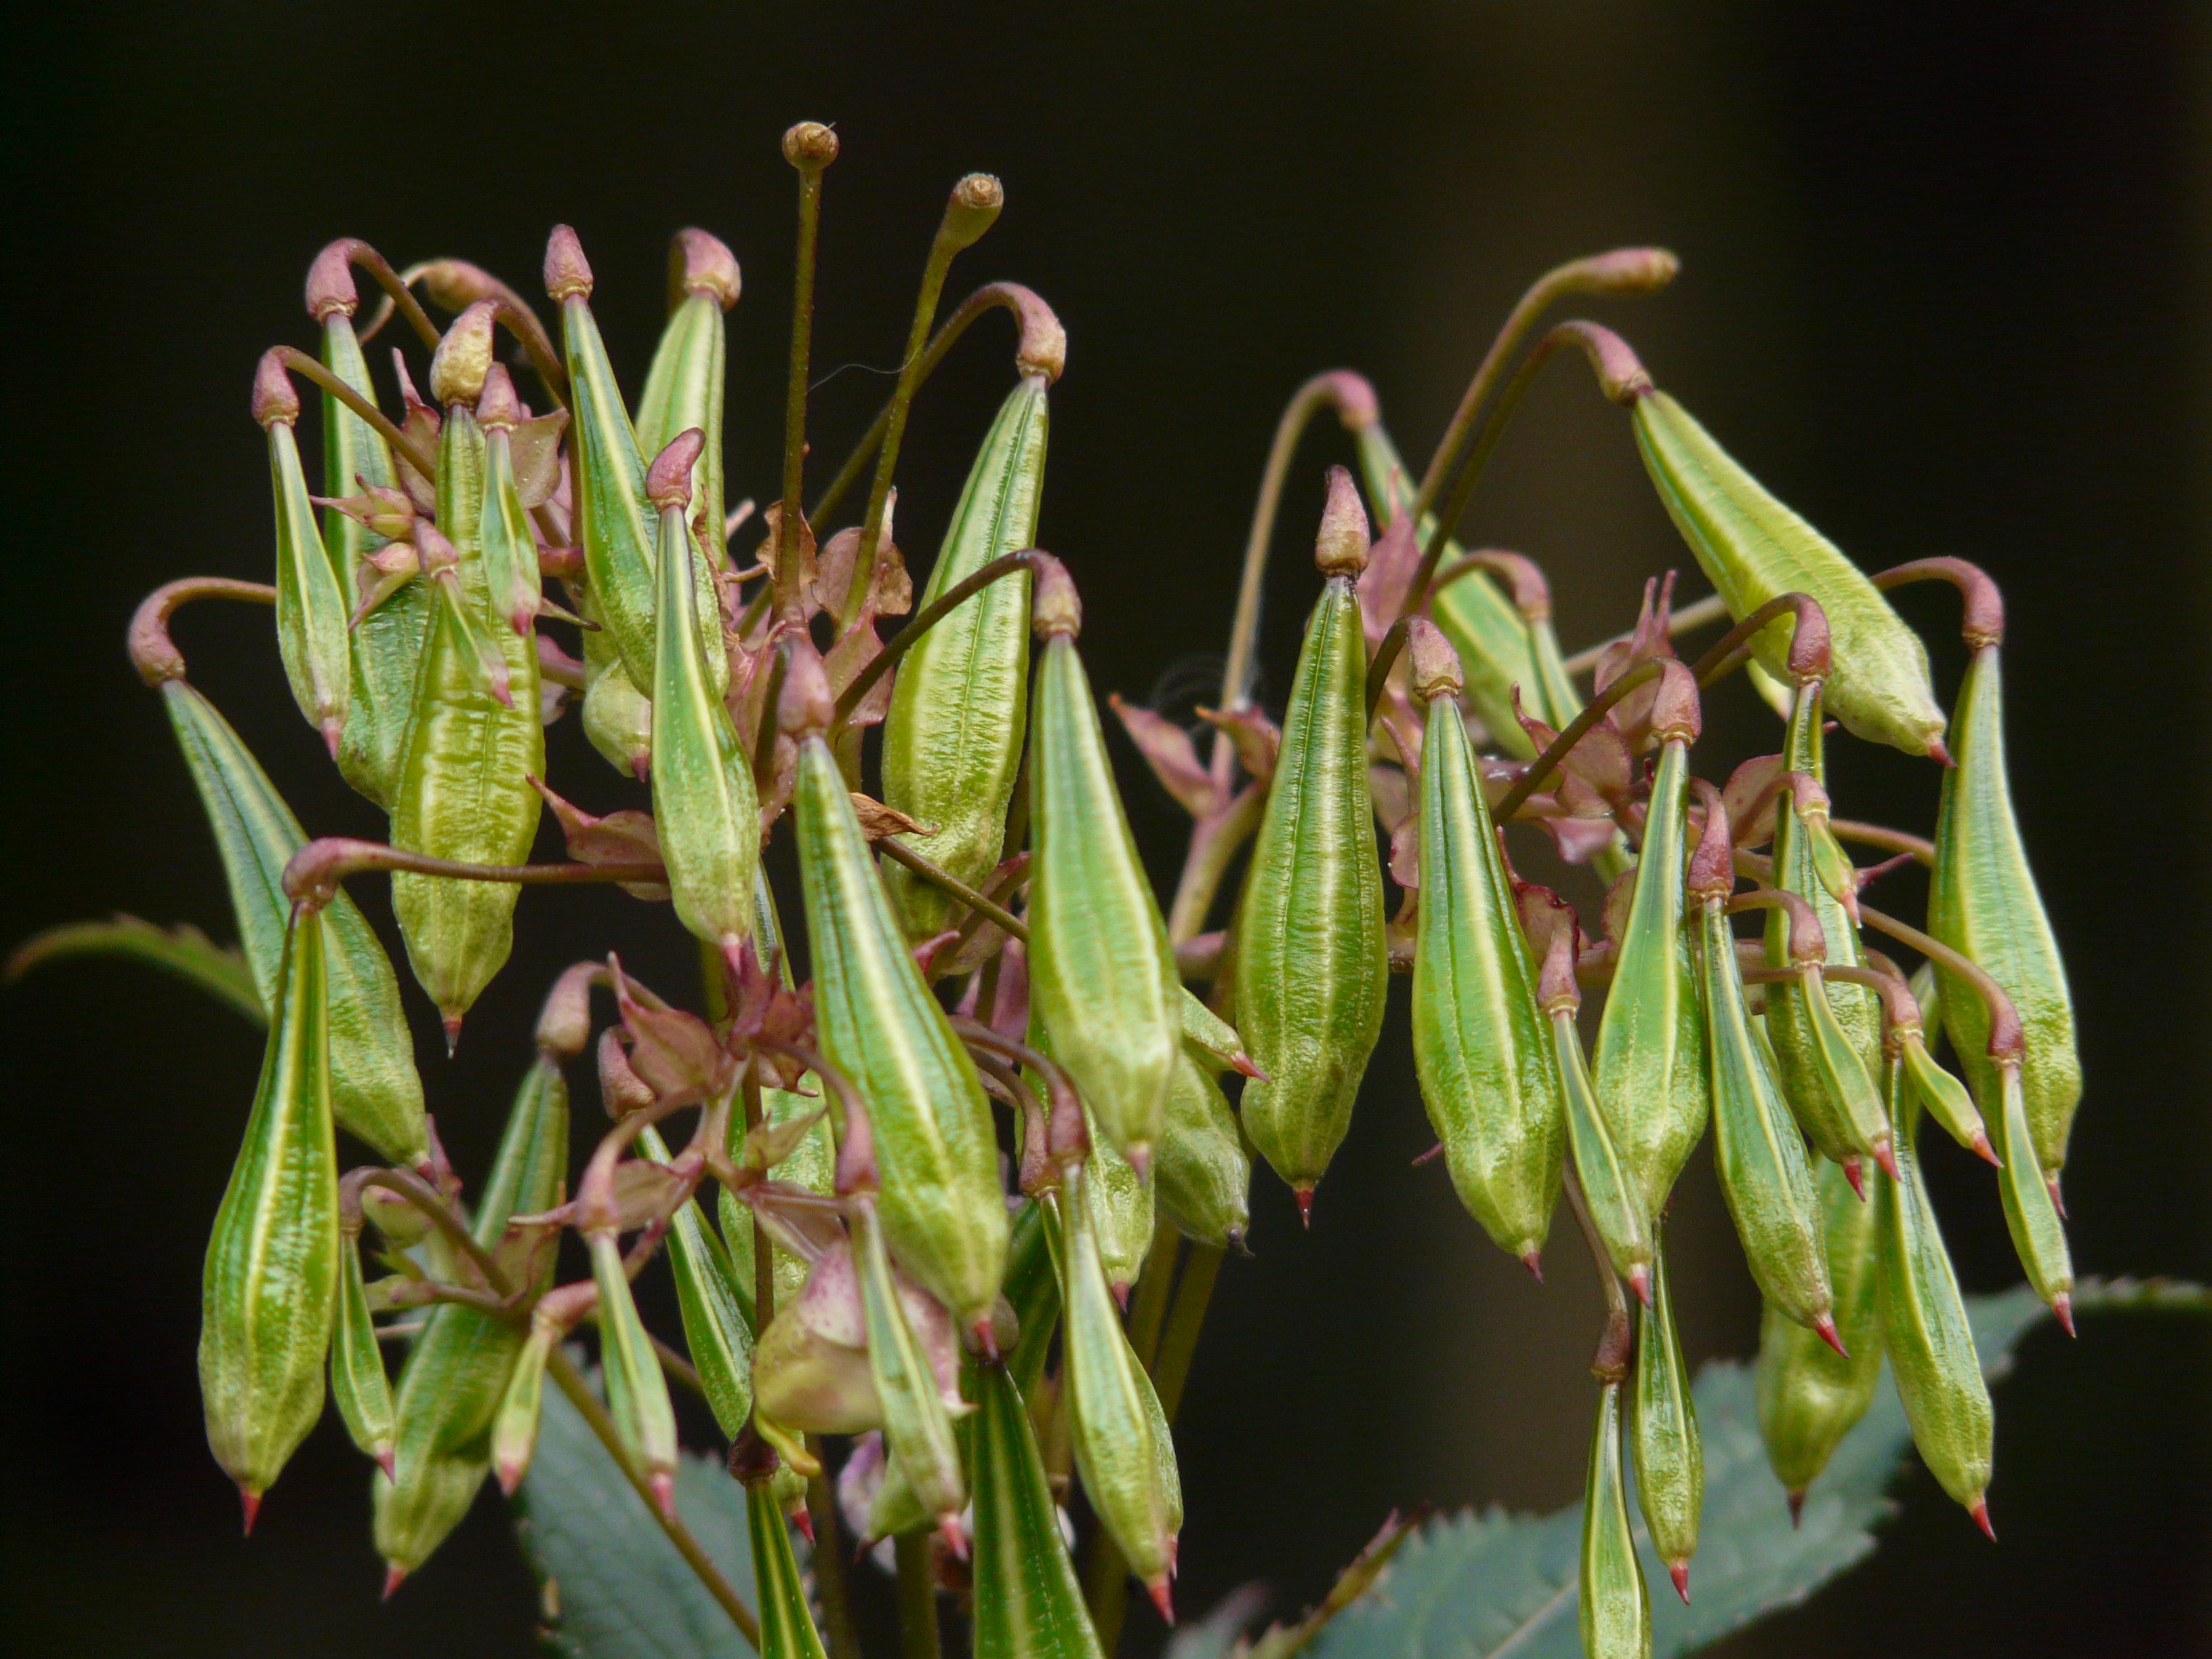
plant, flower, green, herb, produce, insect, botany, flora, wildflower, seeds, shrub, mantis, macro photography, flowering plant, capsules, impatiens glandulifera, balsaminengewaechs, himalayan balsam, indian springkraut, epidendrum, plant stem, land plant, wuppertal orchid, emscher orchid, balsaminaceae